Gavin St Pier

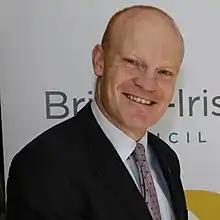

Gavin Scooter St Pier (born January 1967) is an elected deputy in the States of Guernsey and former president of the Policy and Resources Committee. He has been a prominent figure in Guernsey politics since 2012 and is currently the leader of the Forward Guernsey political party.